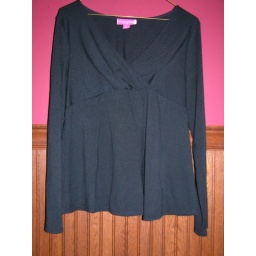
Liz Lange long sleeve cross over shirt, black (M)